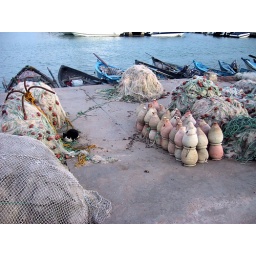
A cat curled up basking in the fishy fish net smells